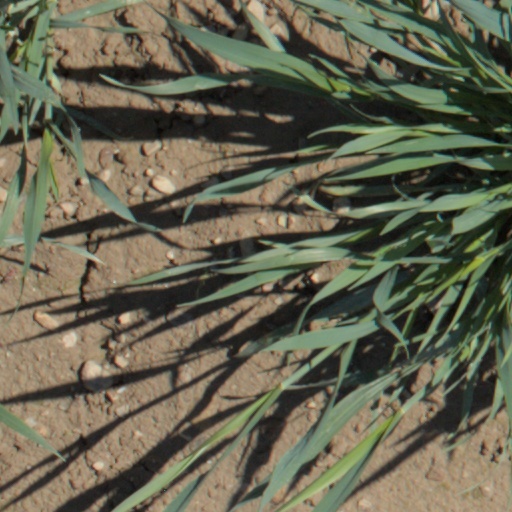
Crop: wheat